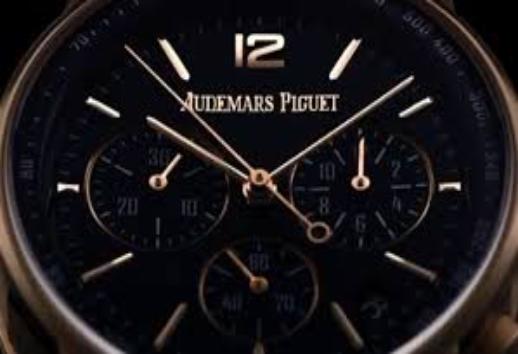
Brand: Audemars Piguet
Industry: Clothes